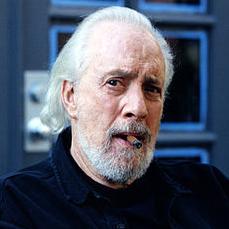
Age: 71